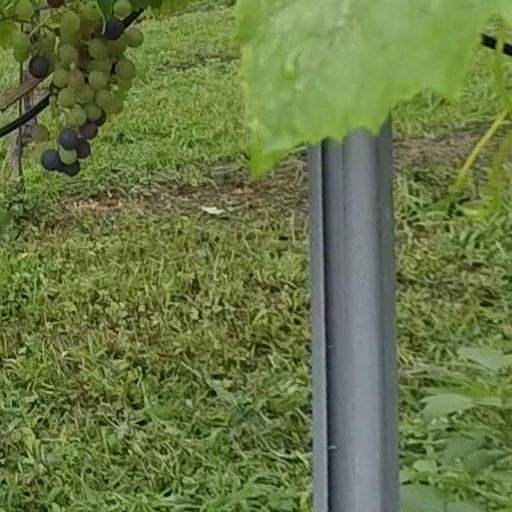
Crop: grape